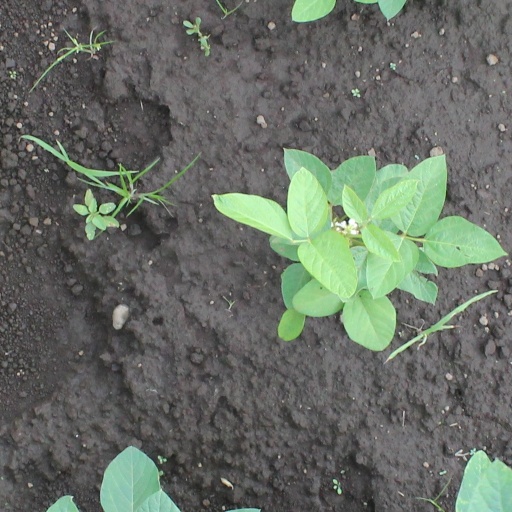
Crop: soybean